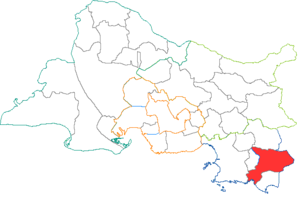
Situation du canton dans le département des Bouches-du-Rhône (France)
Le canton d'Aubagne-Est est une ancienne division administrative française située dans le département des Bouches-du-Rhône, dans l'arrondissement de Marseille.